Erik Leonard Ekman

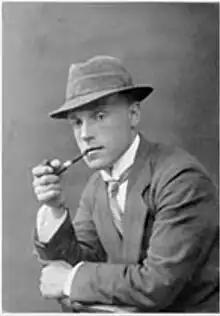

Erik Leonard Ekman was born on October 14, 1883. Due to economic difficulties, the family moved to the central-Swedish town of Jönköping when he was eleven and a half. Here, while at school, his passion for botanical collecting started. He was awarded a bachelor's degree in 1907 at Lund University in southern Sweden and was offered free passage on a ship to Argentina with a Swedish shipping company. He spent three months in Misiones collecting plants, aided greatly by the local Swedish colony. While there, he was offered a position as the Regnellian amanuensis at the Swedish Museum of Natural History in Stockholm, which he gladly accepted. He started his service at the museum in 1908. Thanks to financial support from the Regnell fund, he was able to travel widely through Europe and study with many of the prominent botanists of the time.